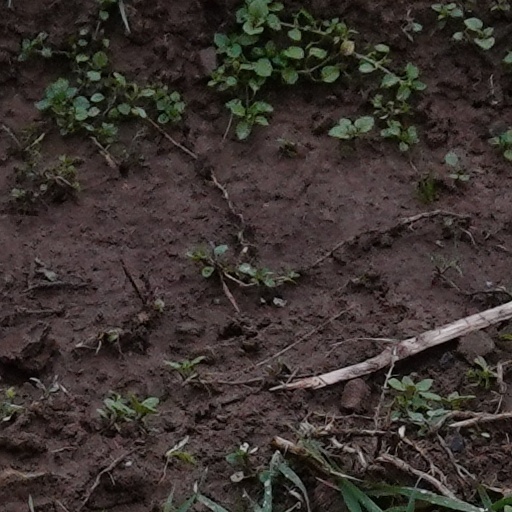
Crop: wheat